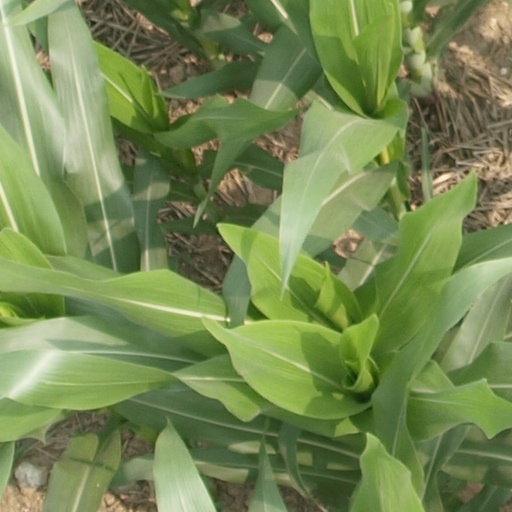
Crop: maize; corn